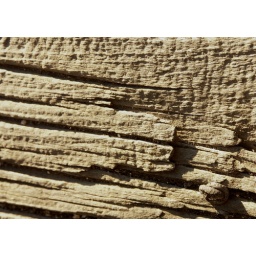
surface of the sill of a south-facing window in a long abandoned house